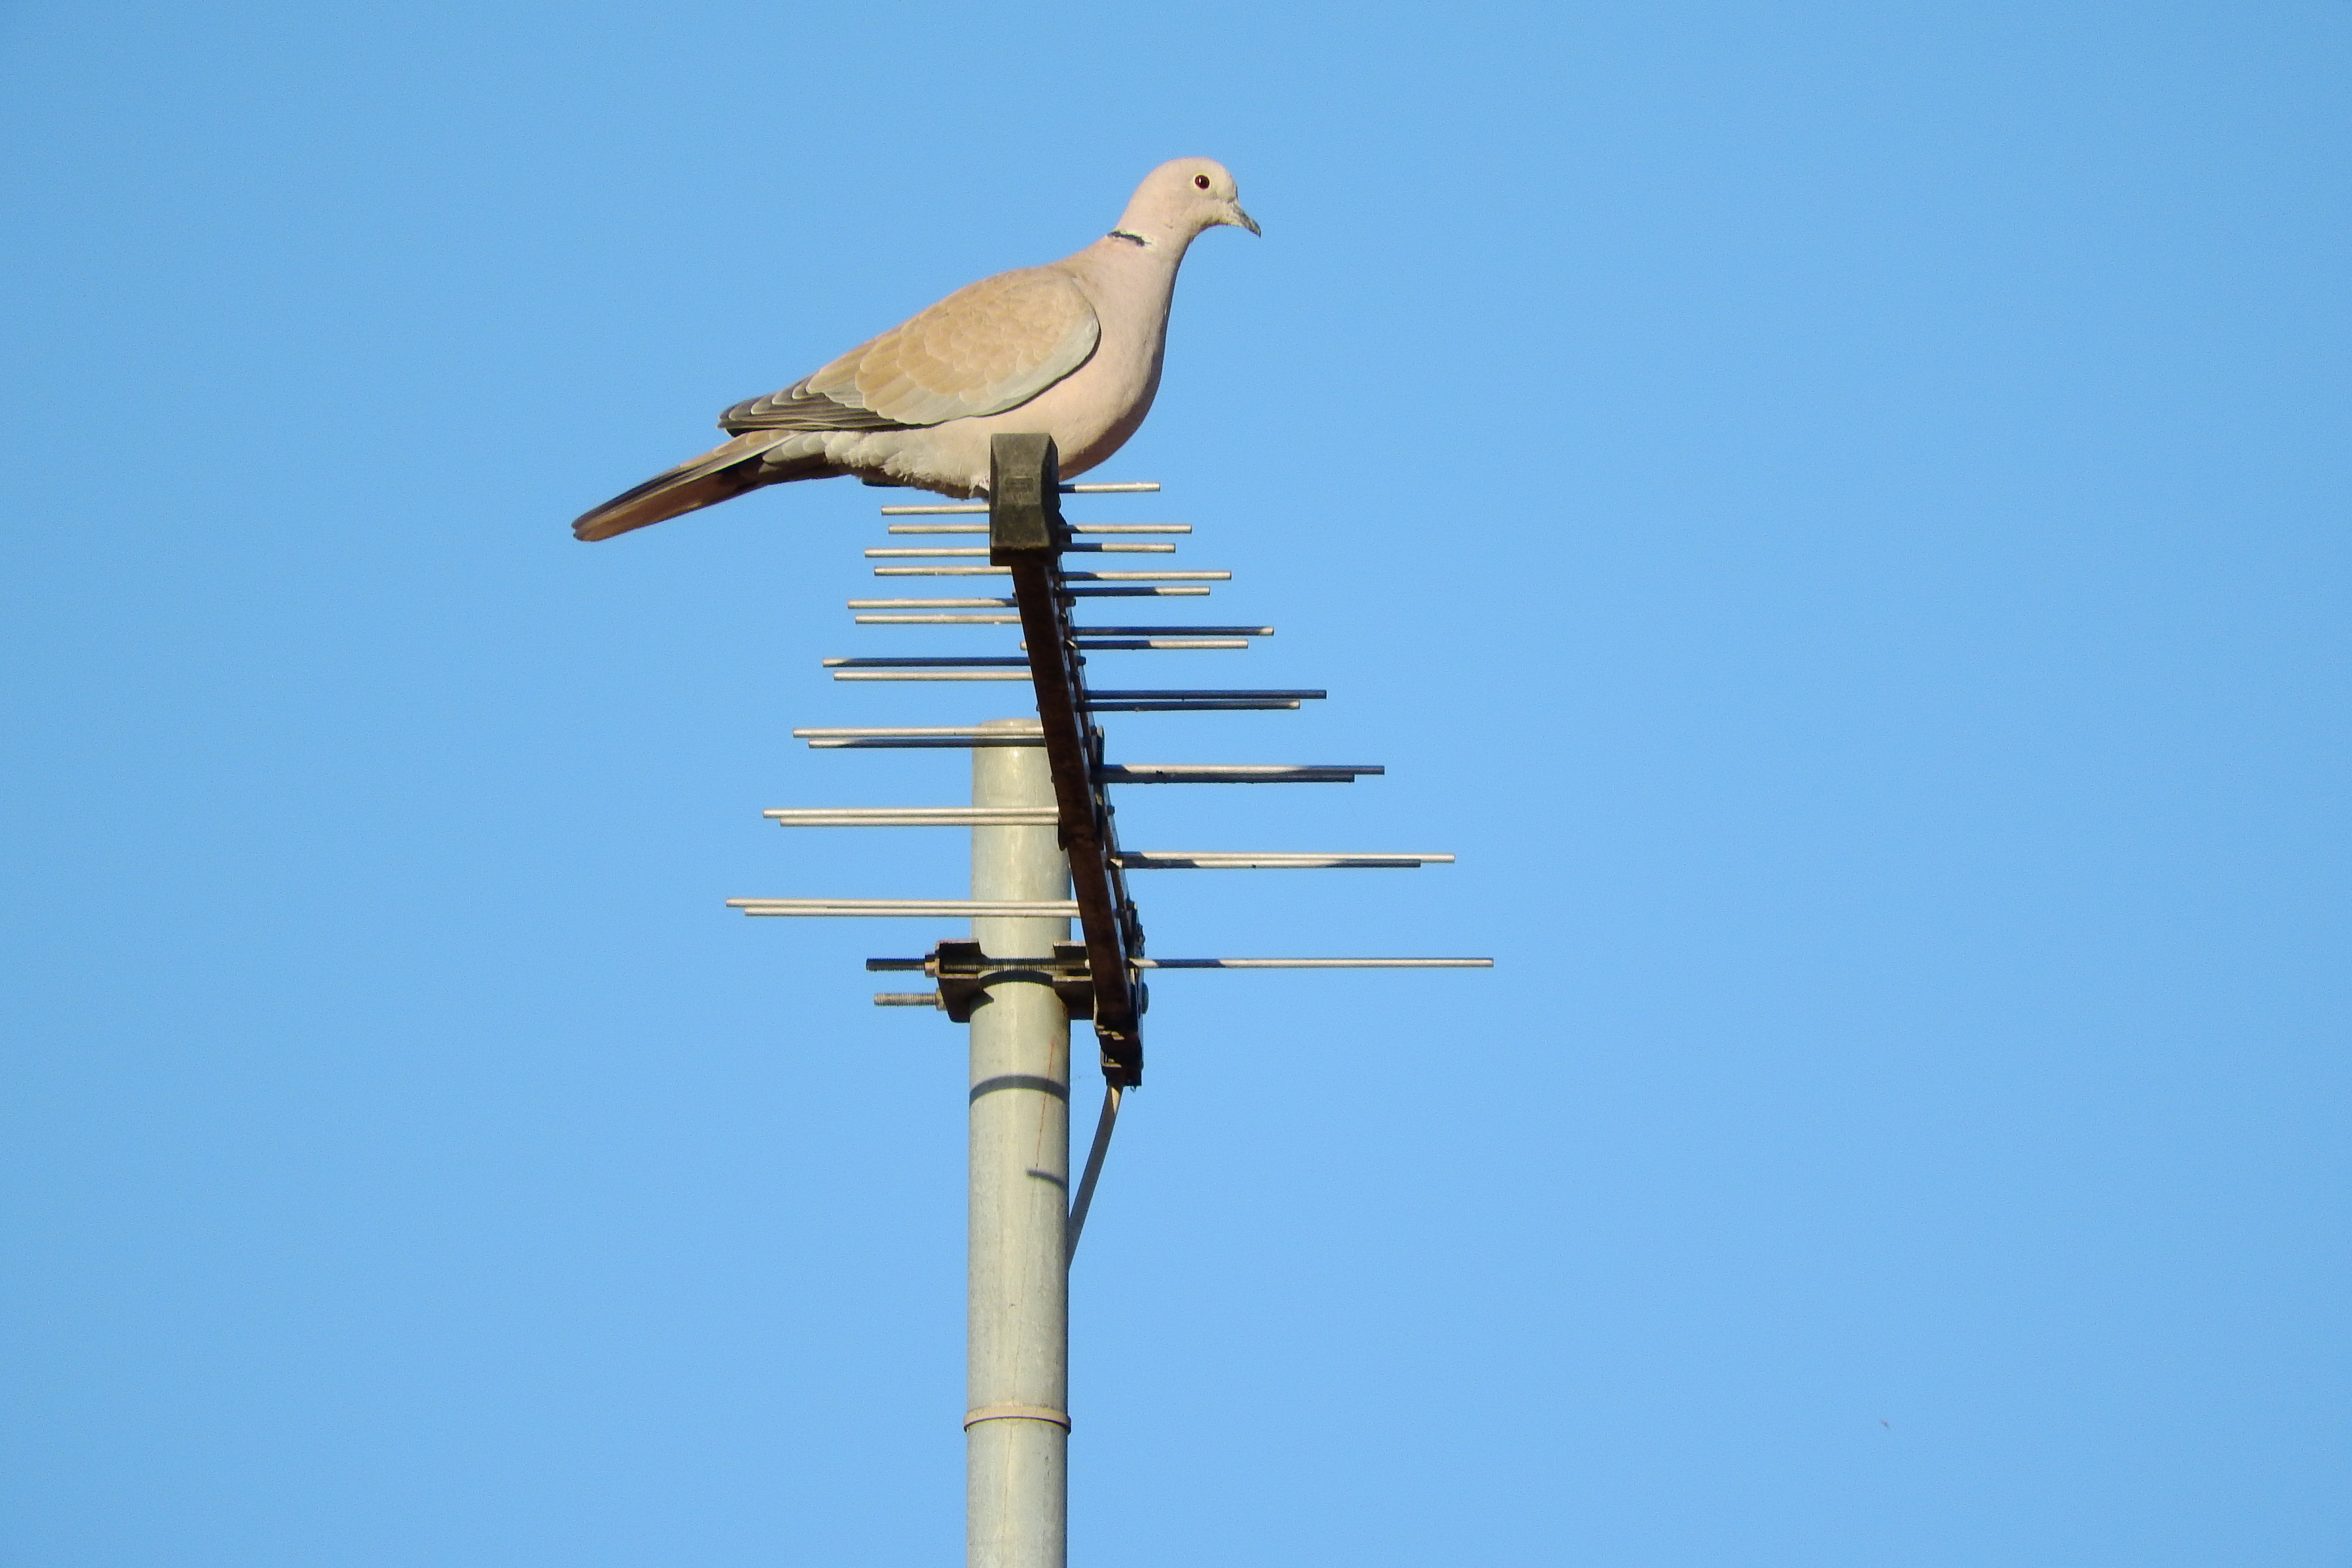
bird, wing, wind, mast, street light, lighting, stork, pigeon, dove, vertebrate, streptopelia decaocto, ciconiiformes, dove on the antenna